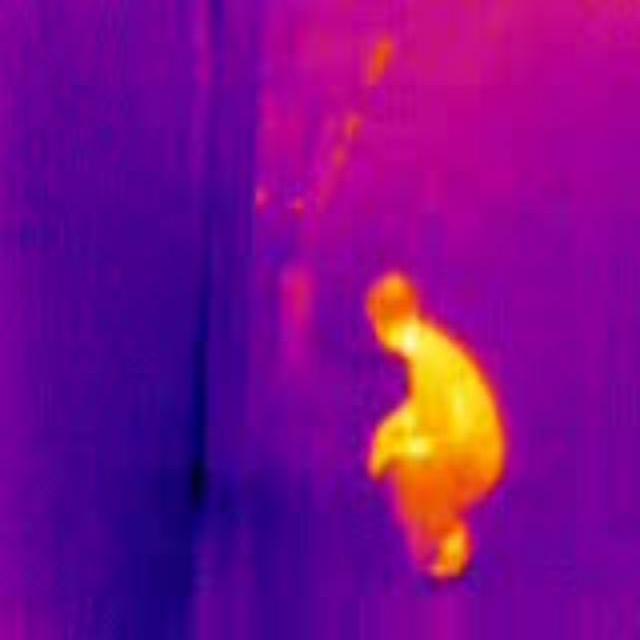
Detected objects:
label: person